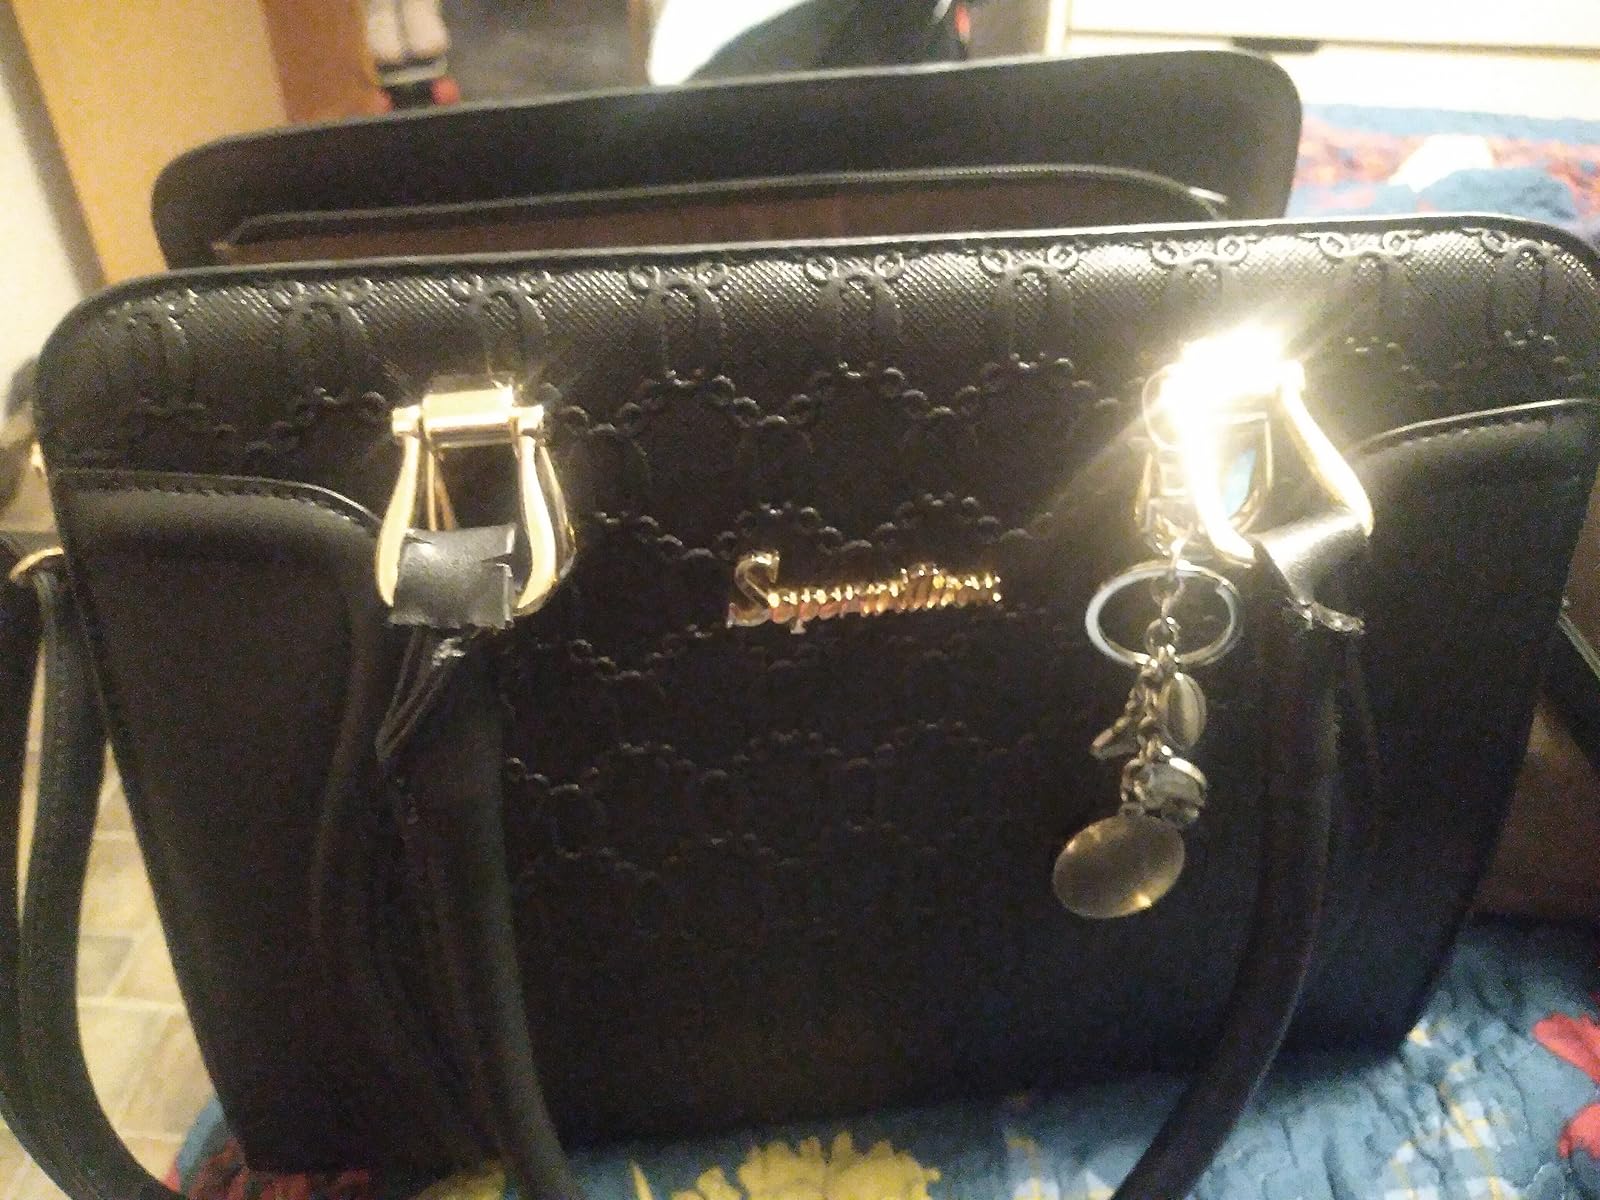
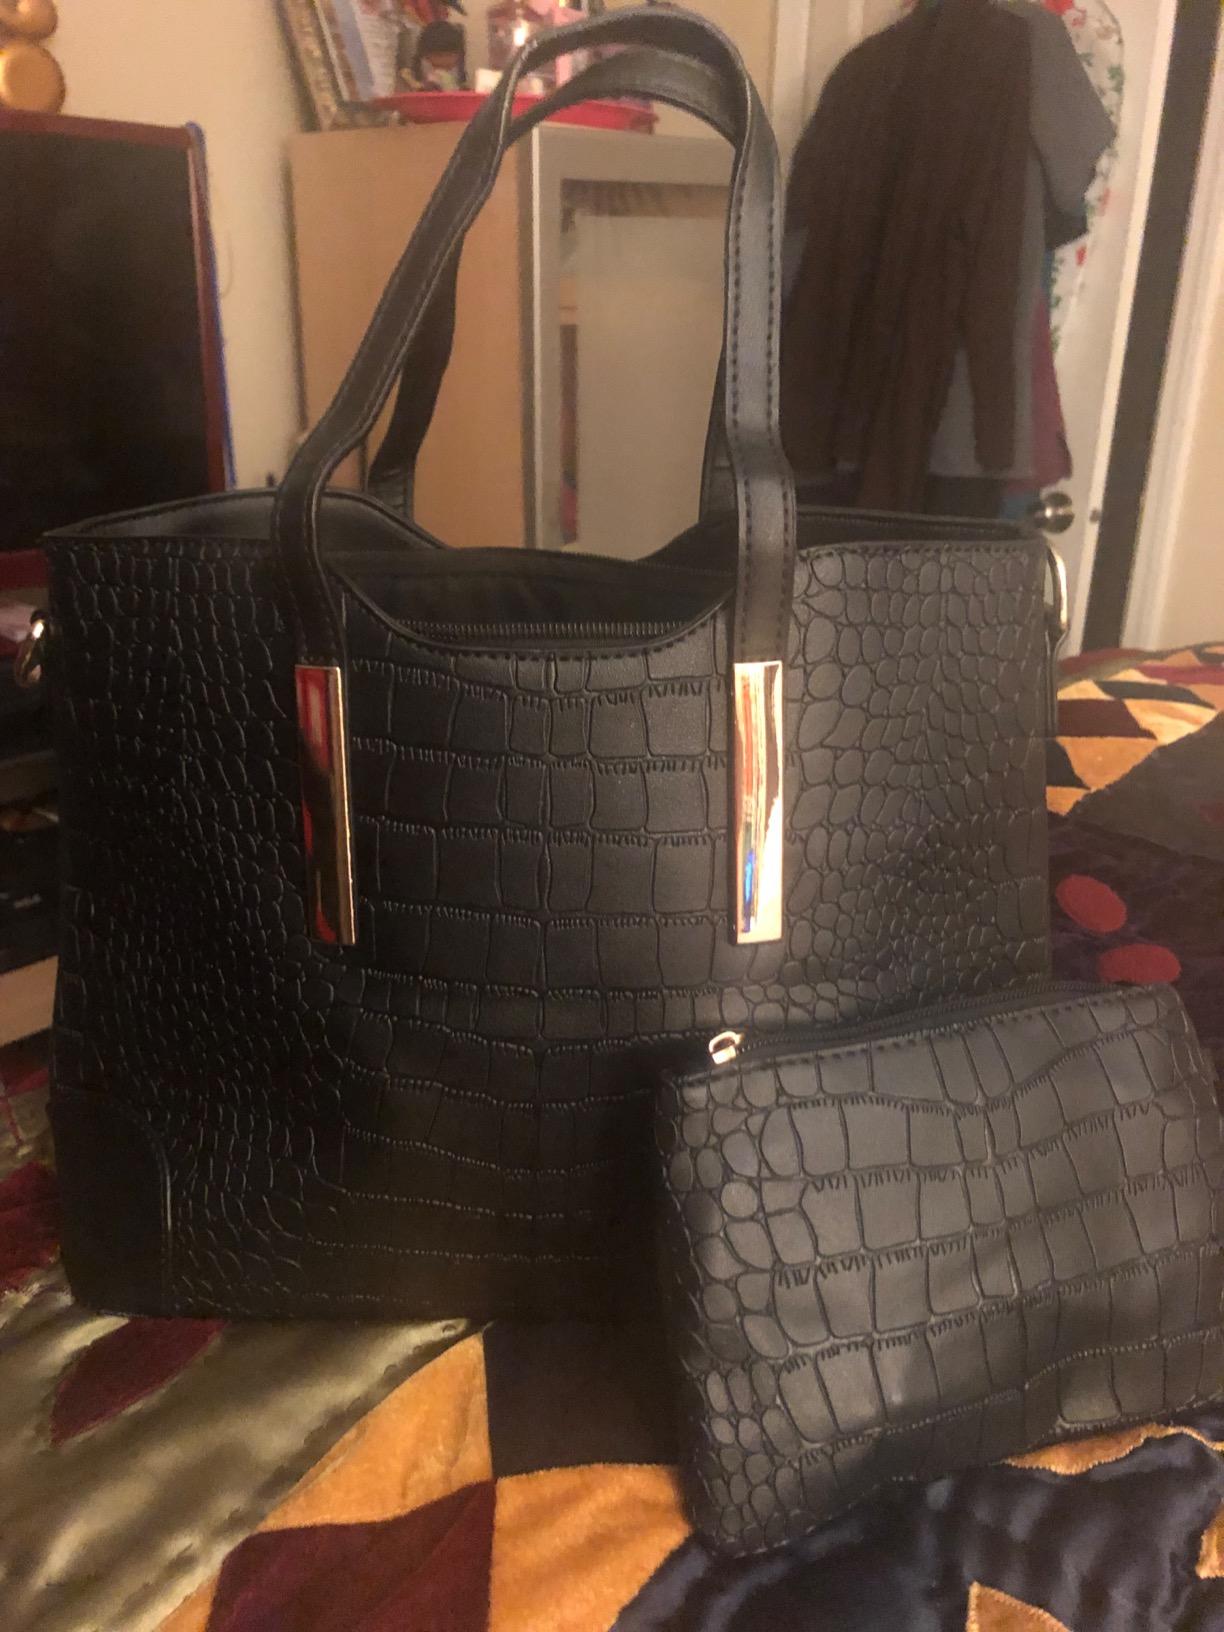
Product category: accessories_handbag
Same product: no